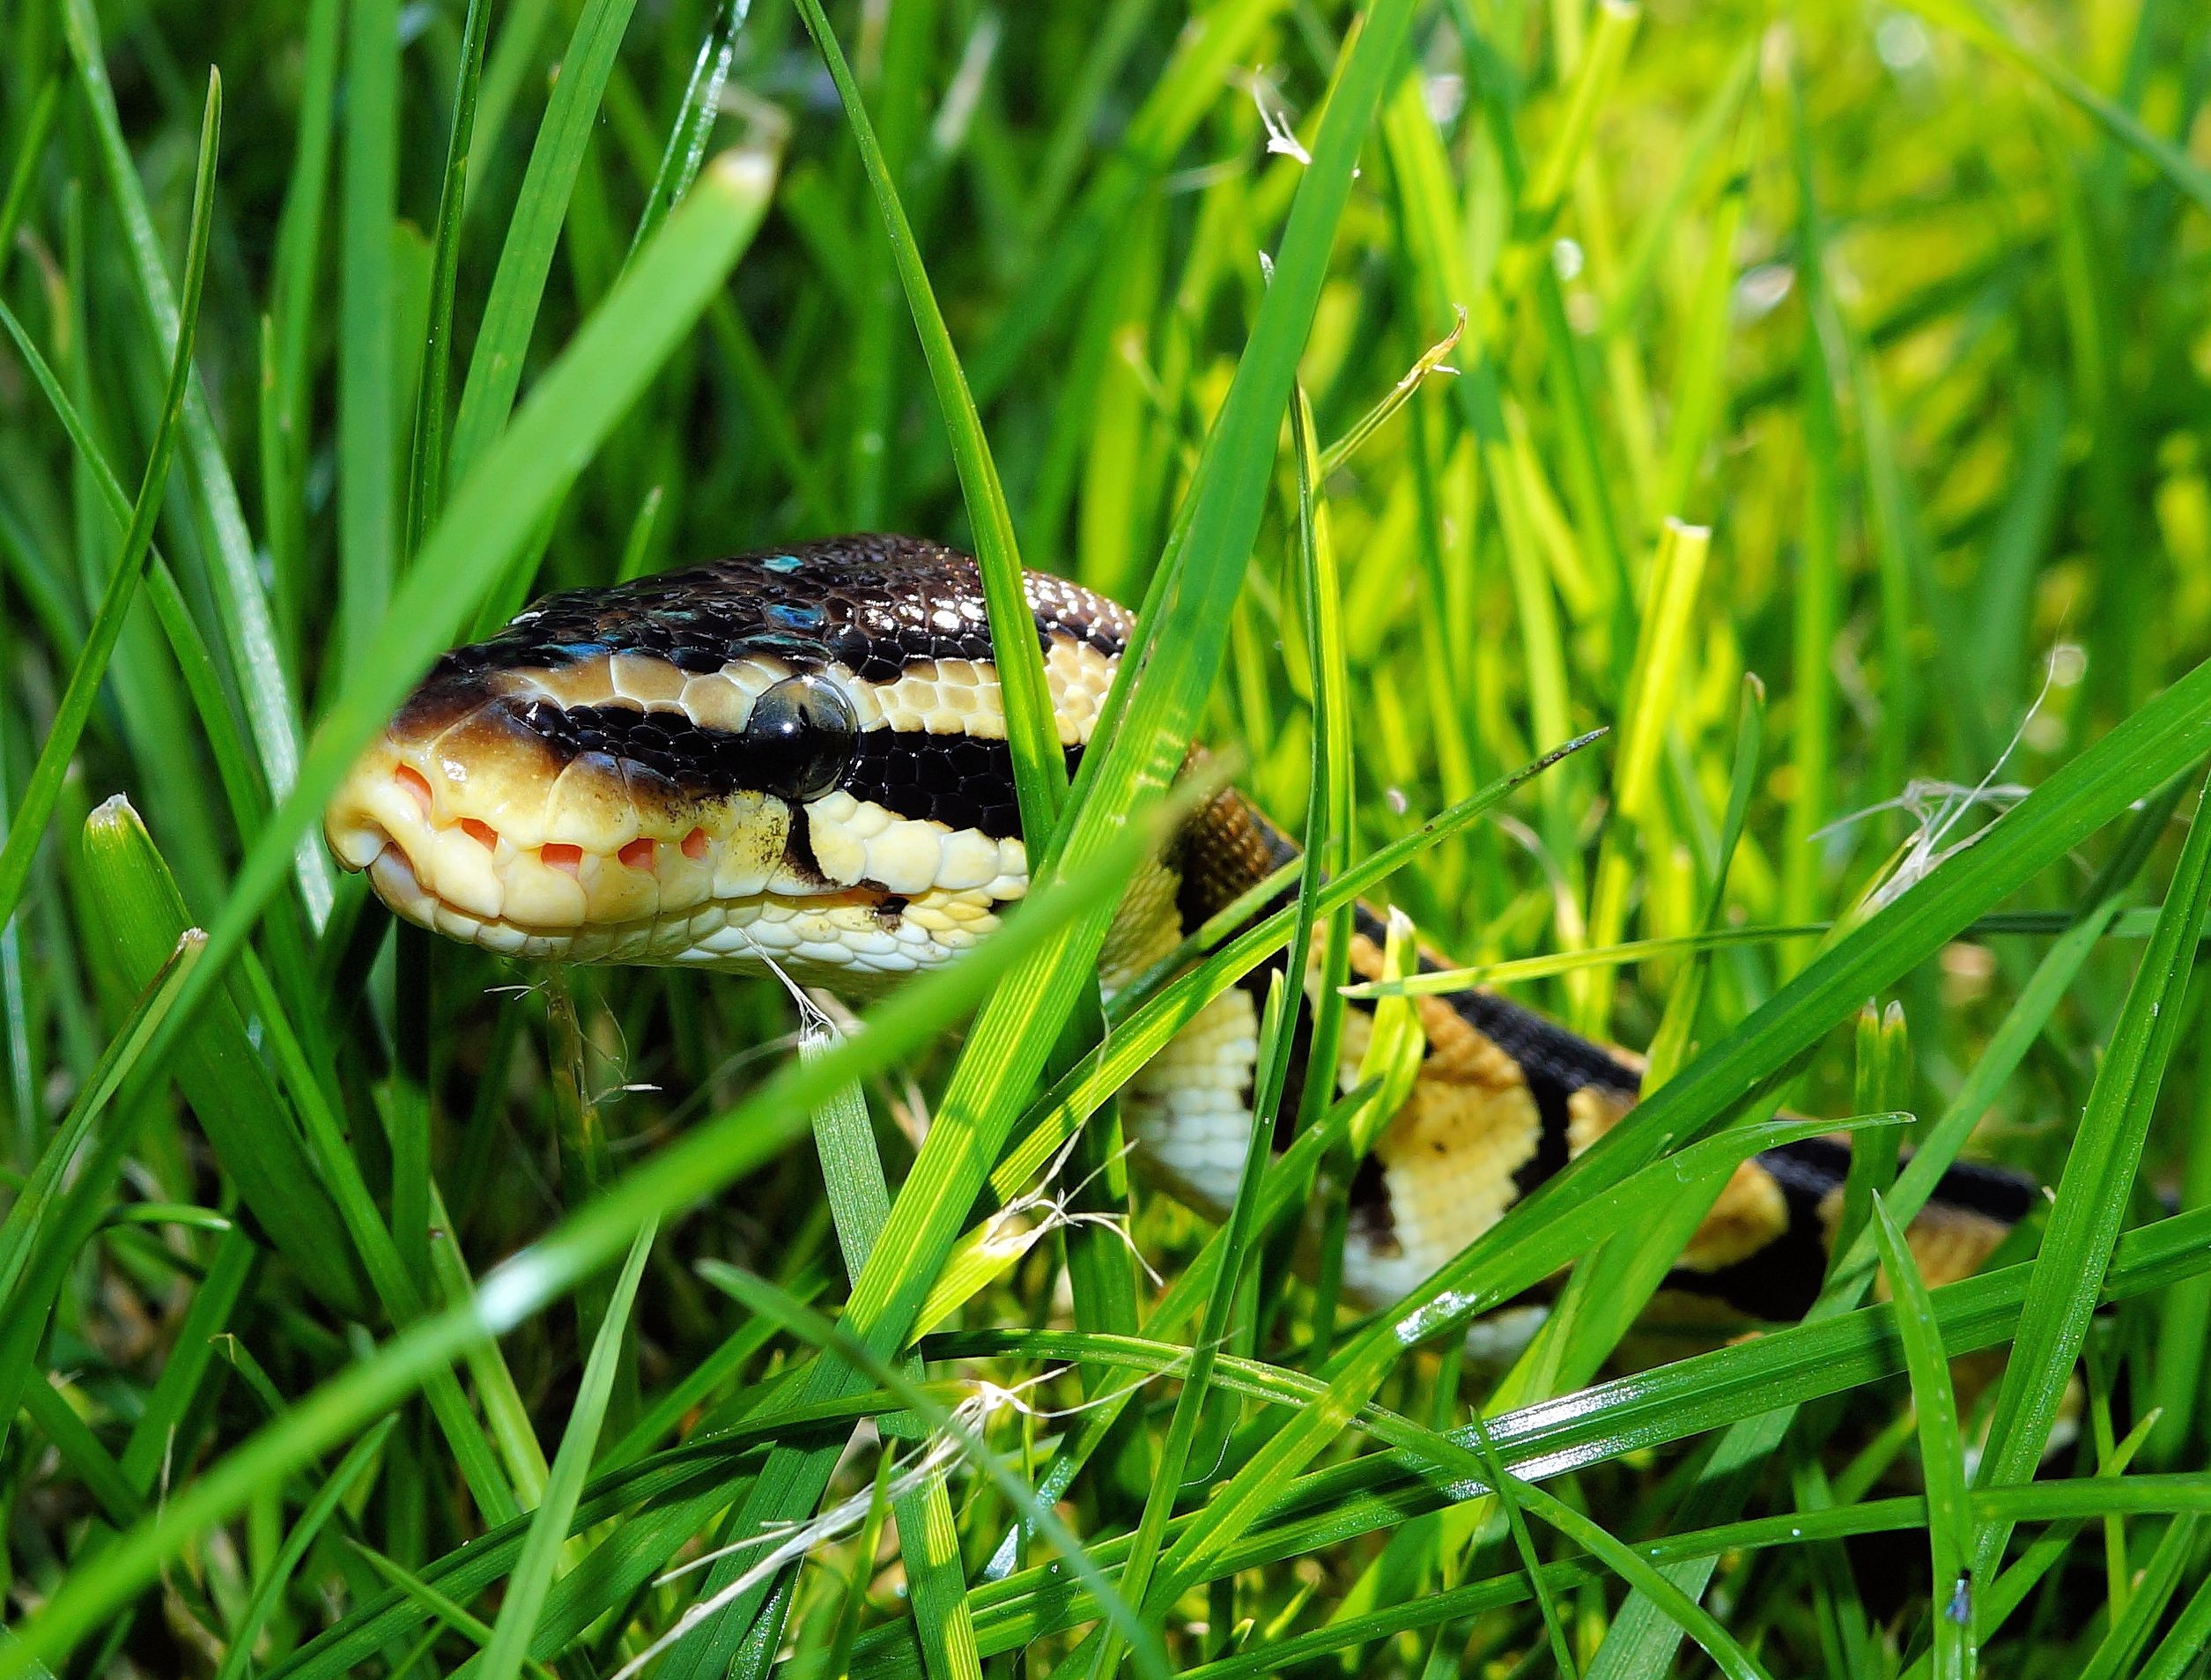
nature, grass, lawn, meadow, animal, wildlife, green, reptile, amphibian, fauna, close up, snake, macro photography